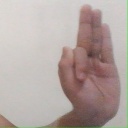
अक्षर: फ